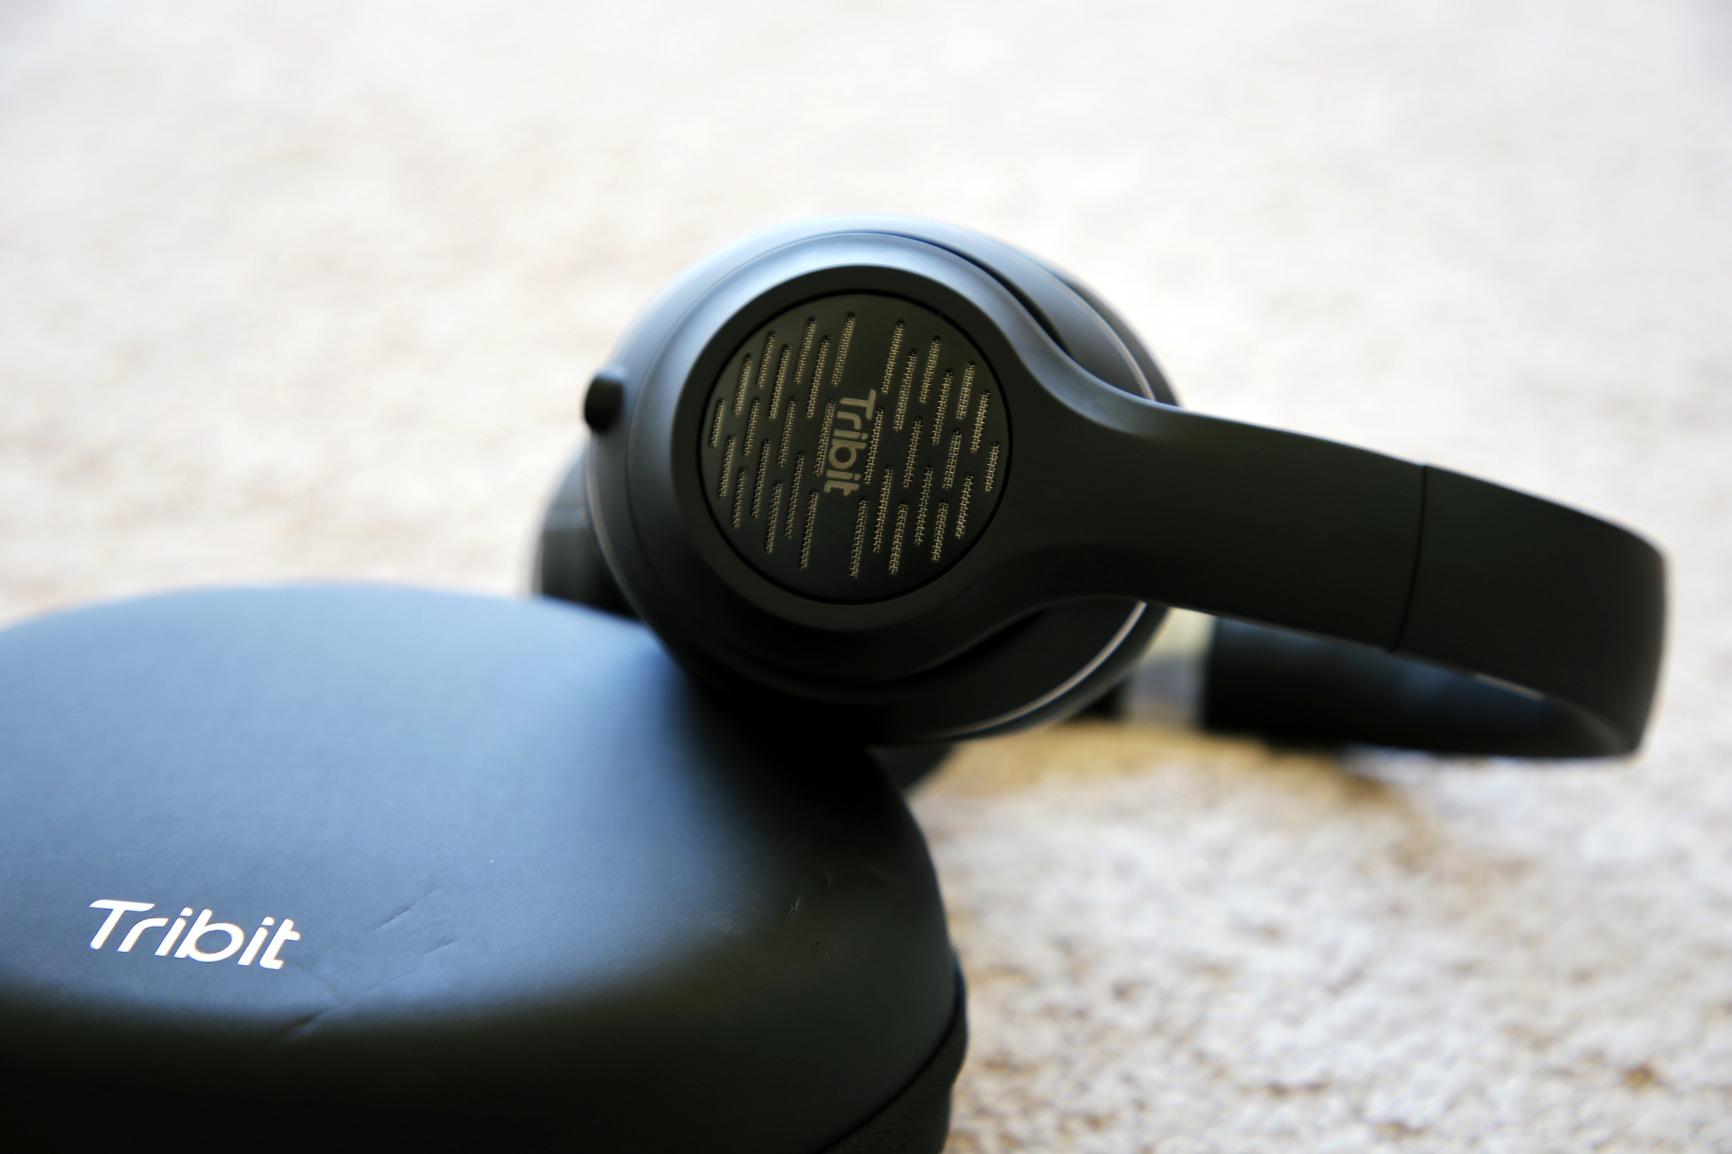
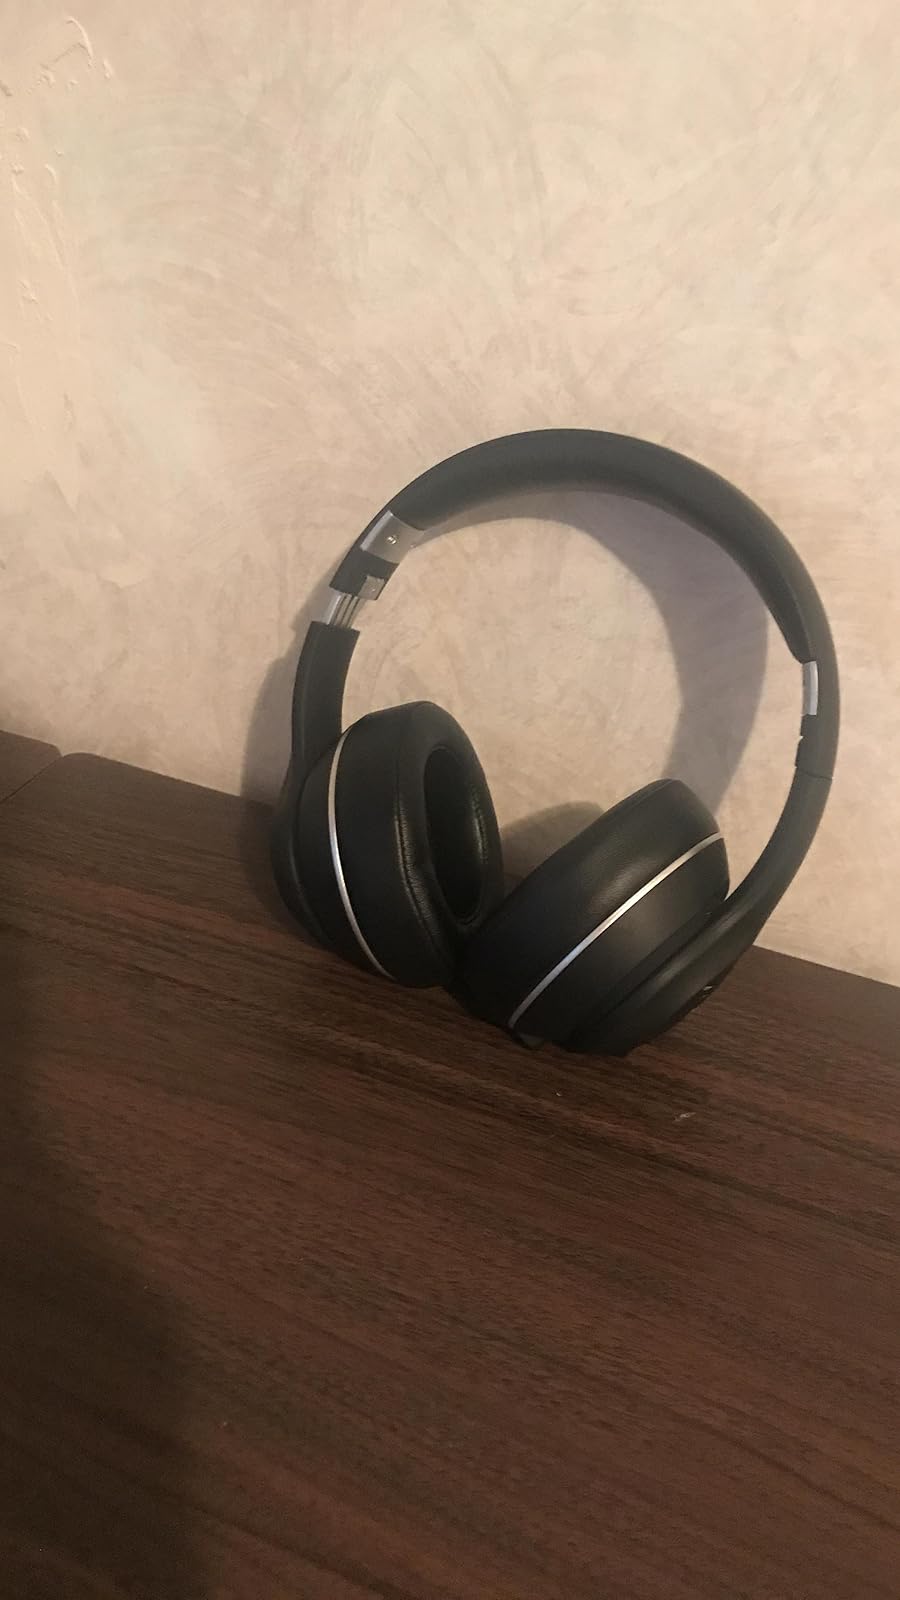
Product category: headphones
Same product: yes